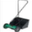
Label: lawn_mower